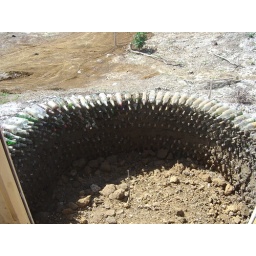
Bottle wall for grey water planter in front of building 2.